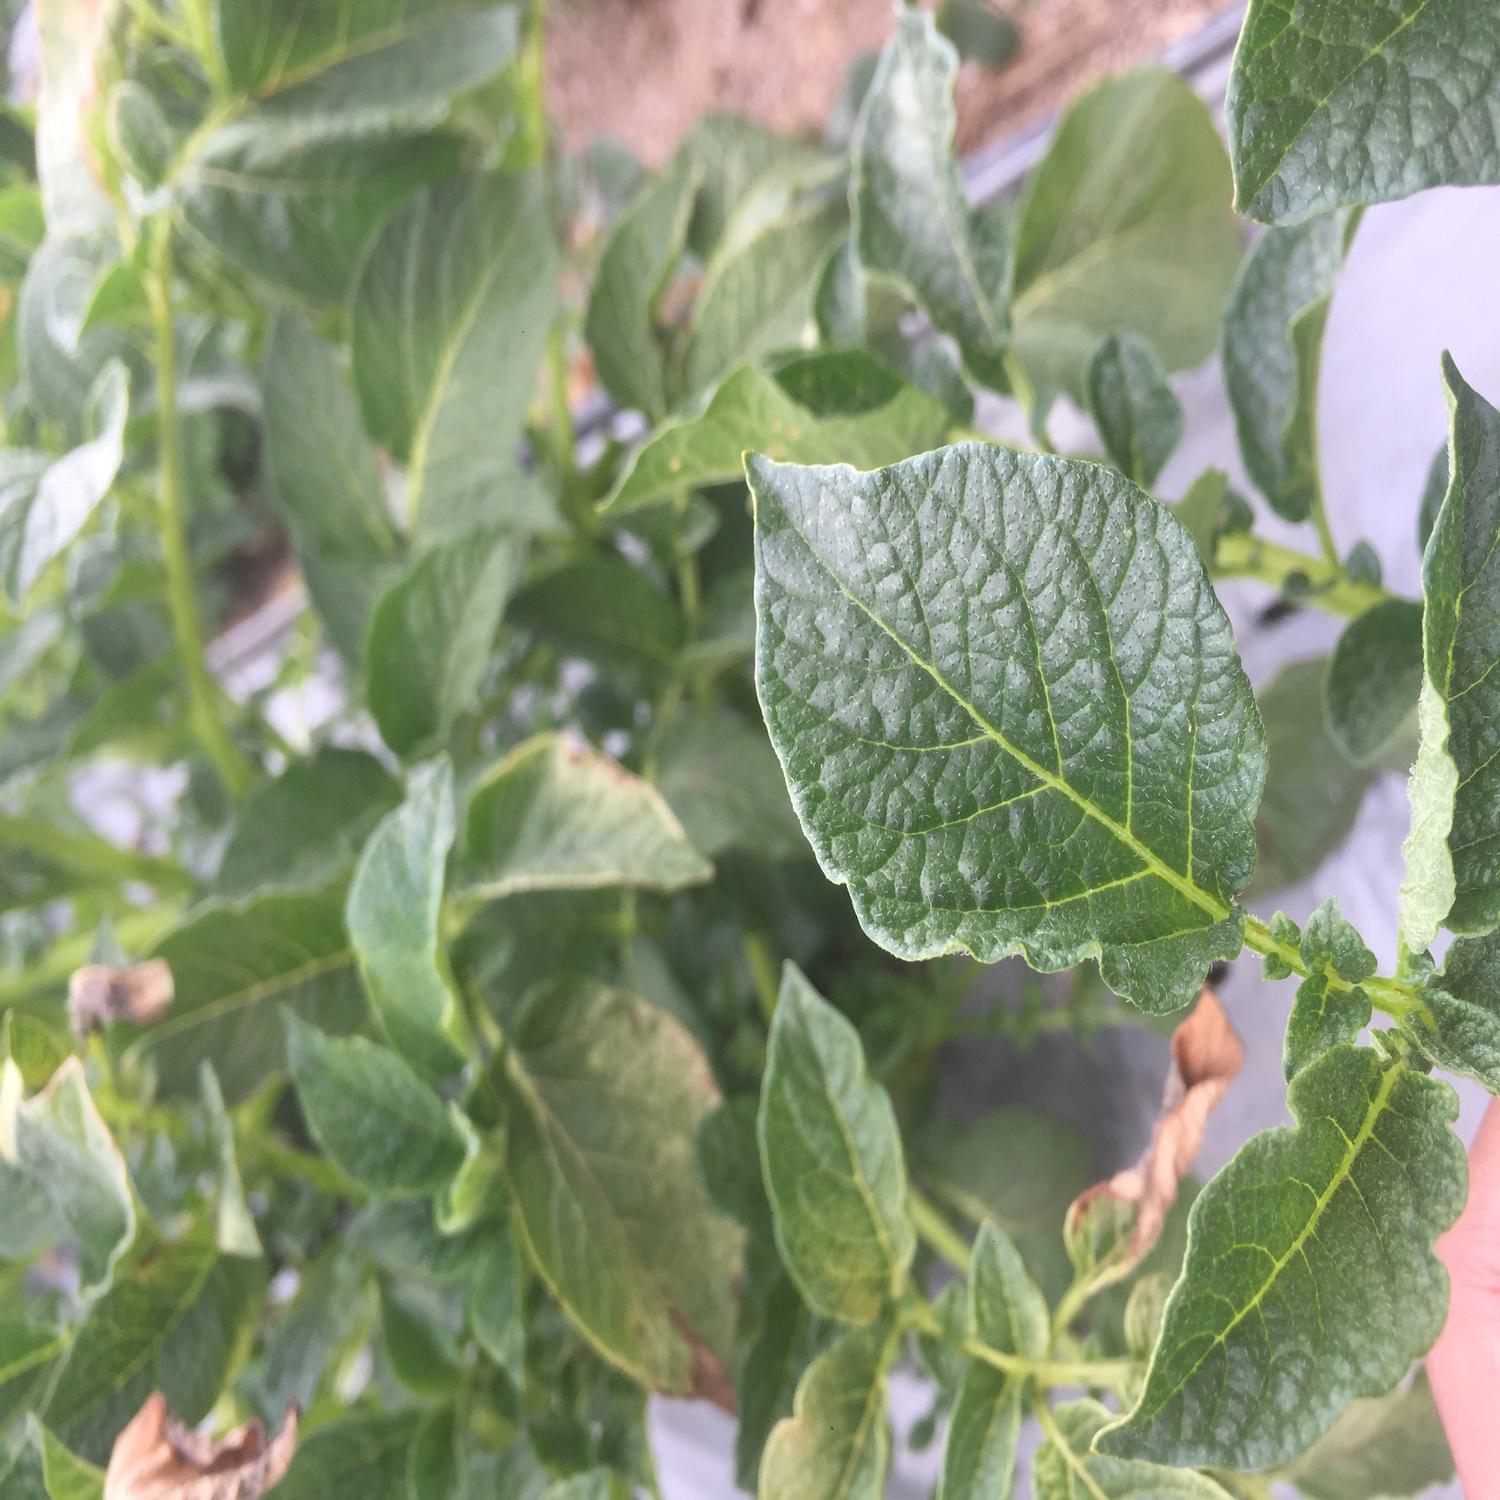
Label: Virus